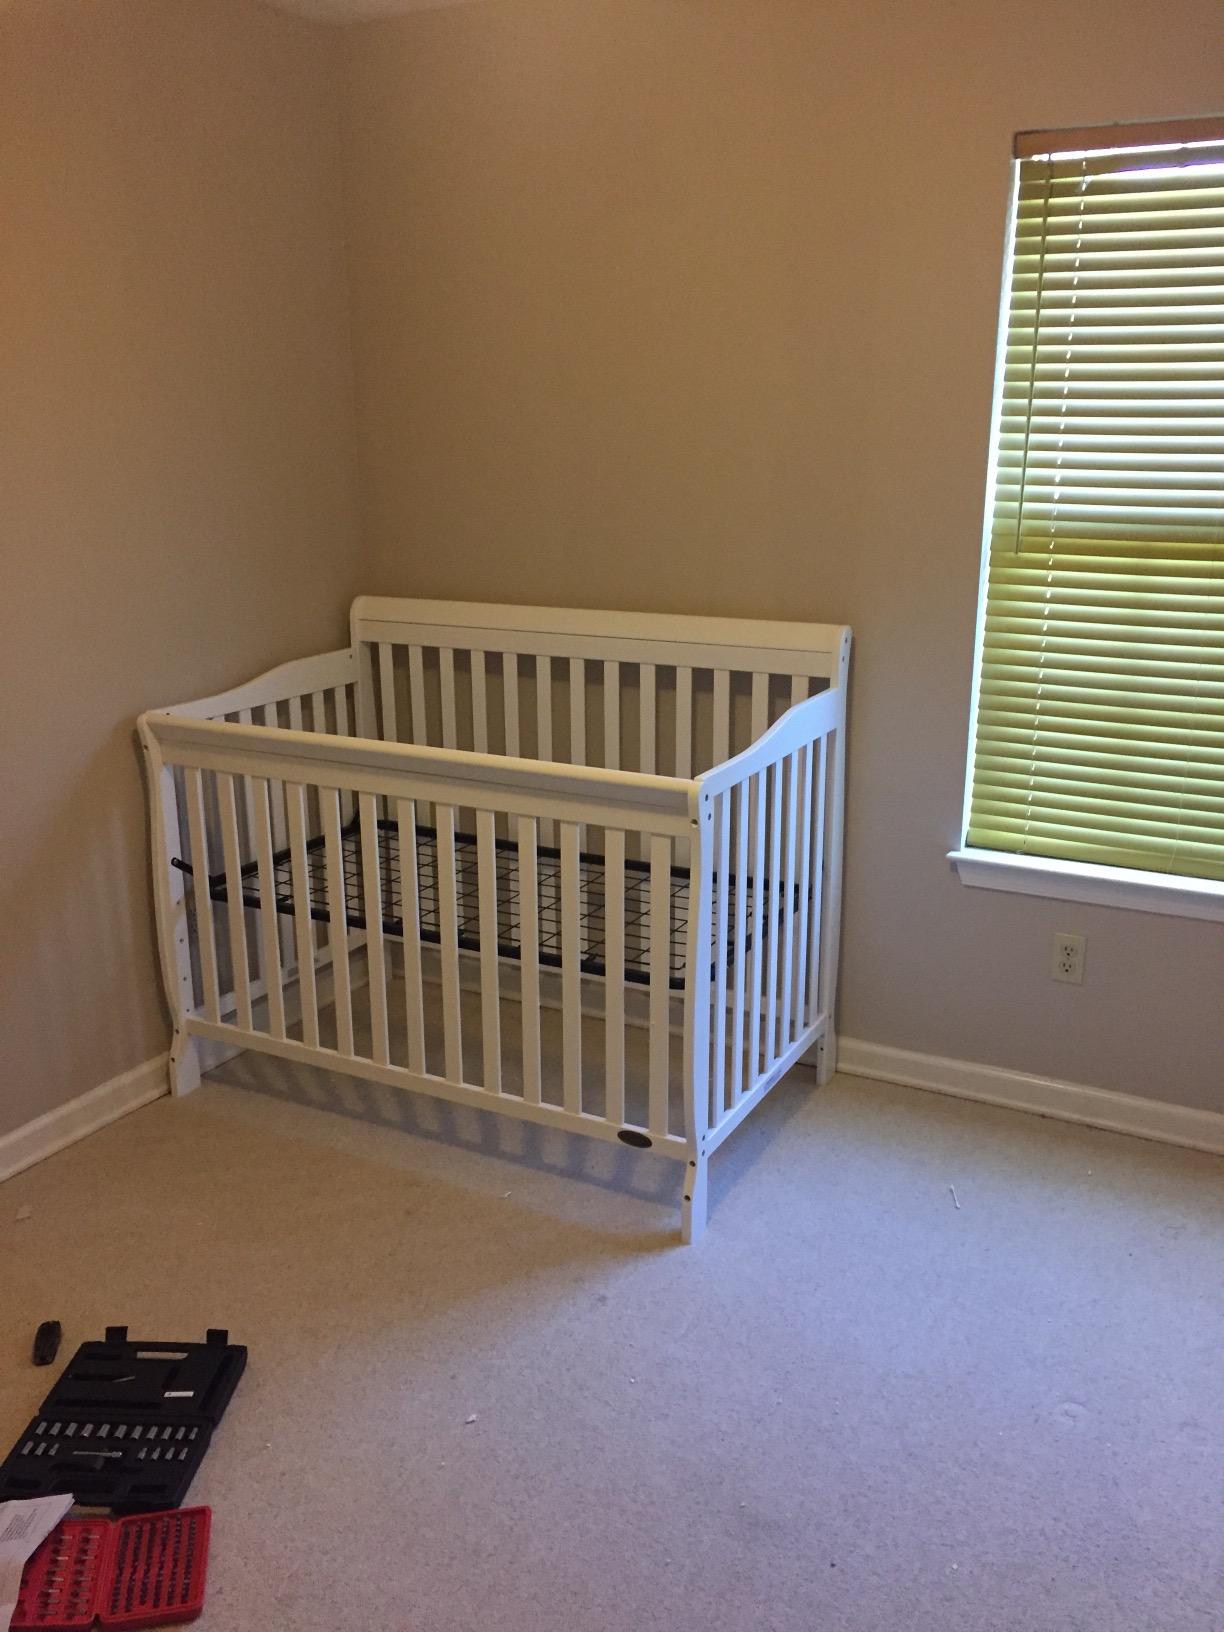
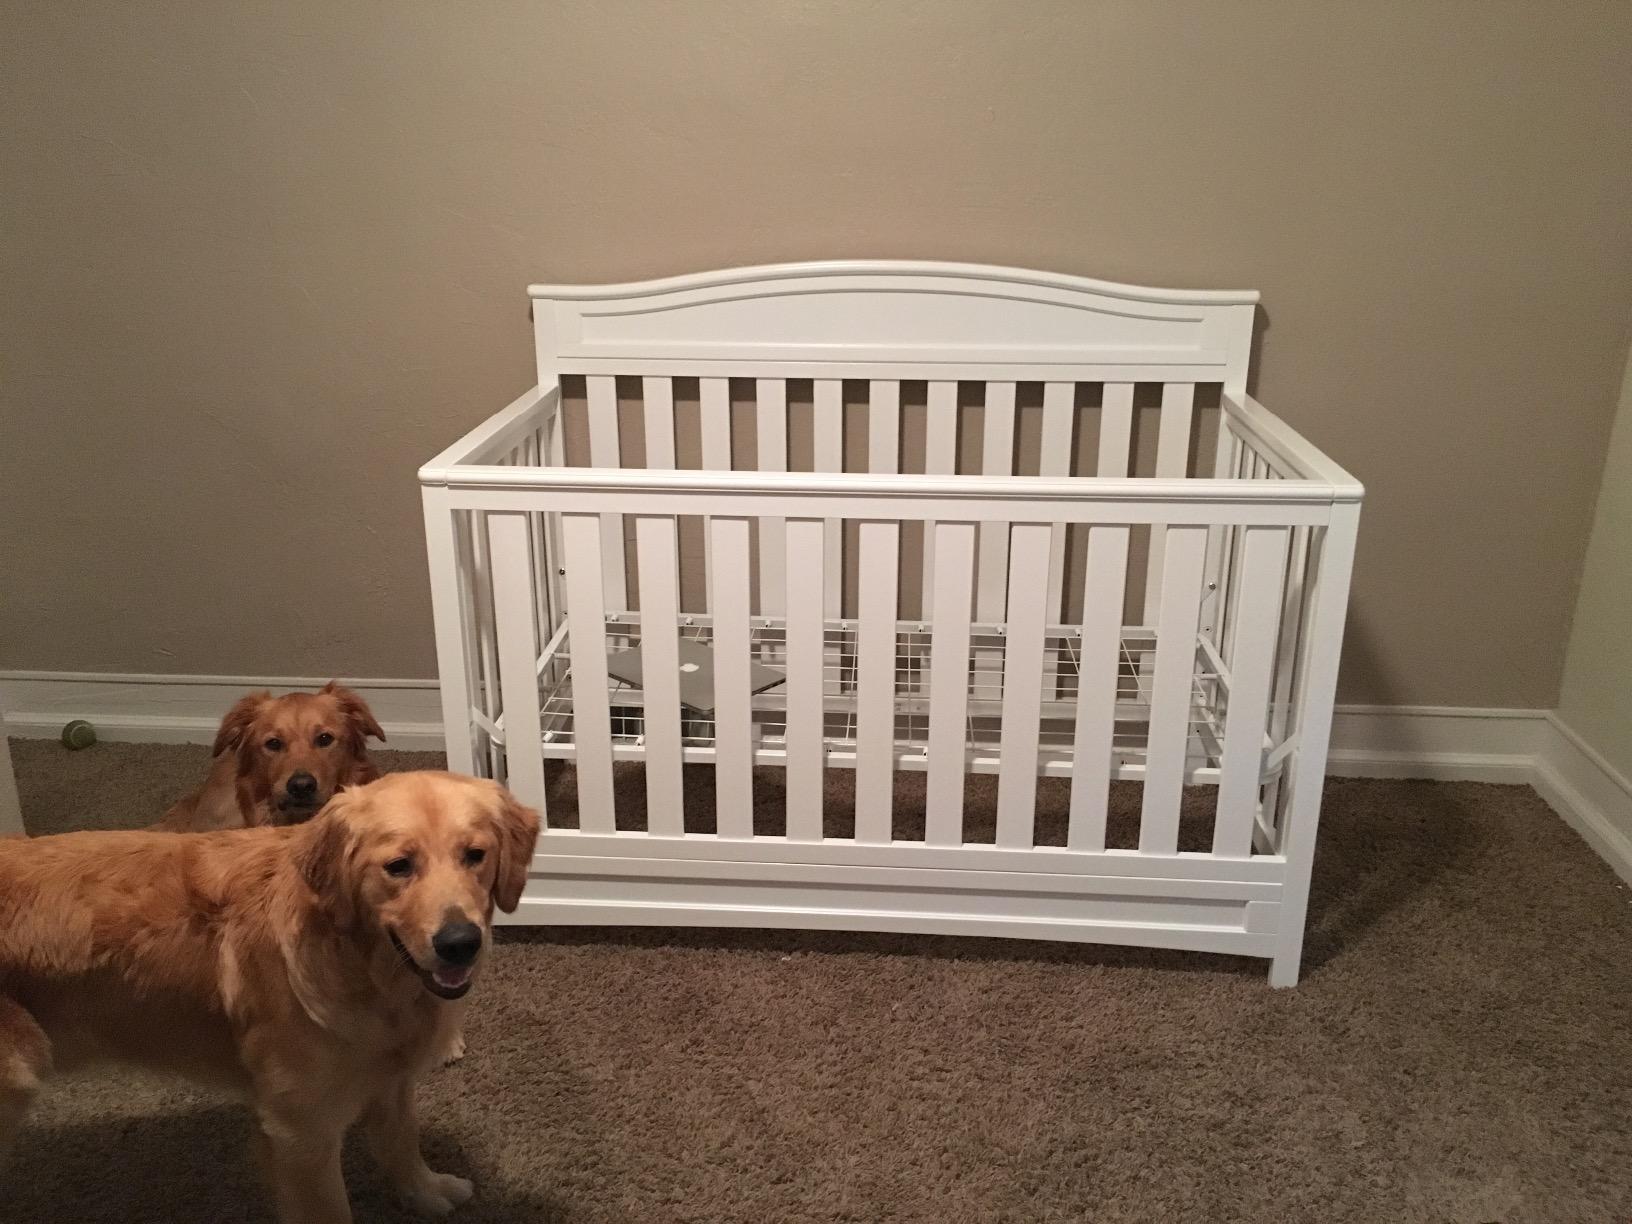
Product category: products_crib
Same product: no